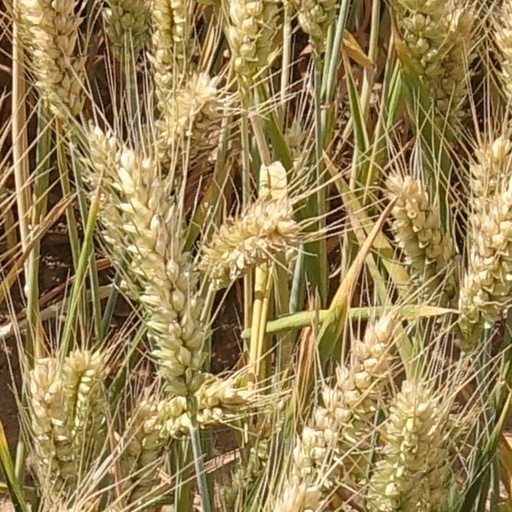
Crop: wheat